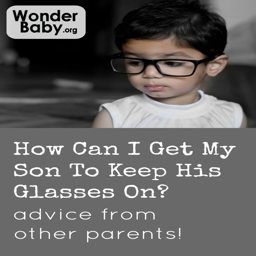
is your child new to wearing glasses ? here 's advice on how your a keep those glasses on !